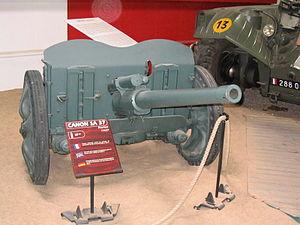
L'arsenal de Bourges est un établissement de fabrication d'armement situé à Bourges dans le Cher.